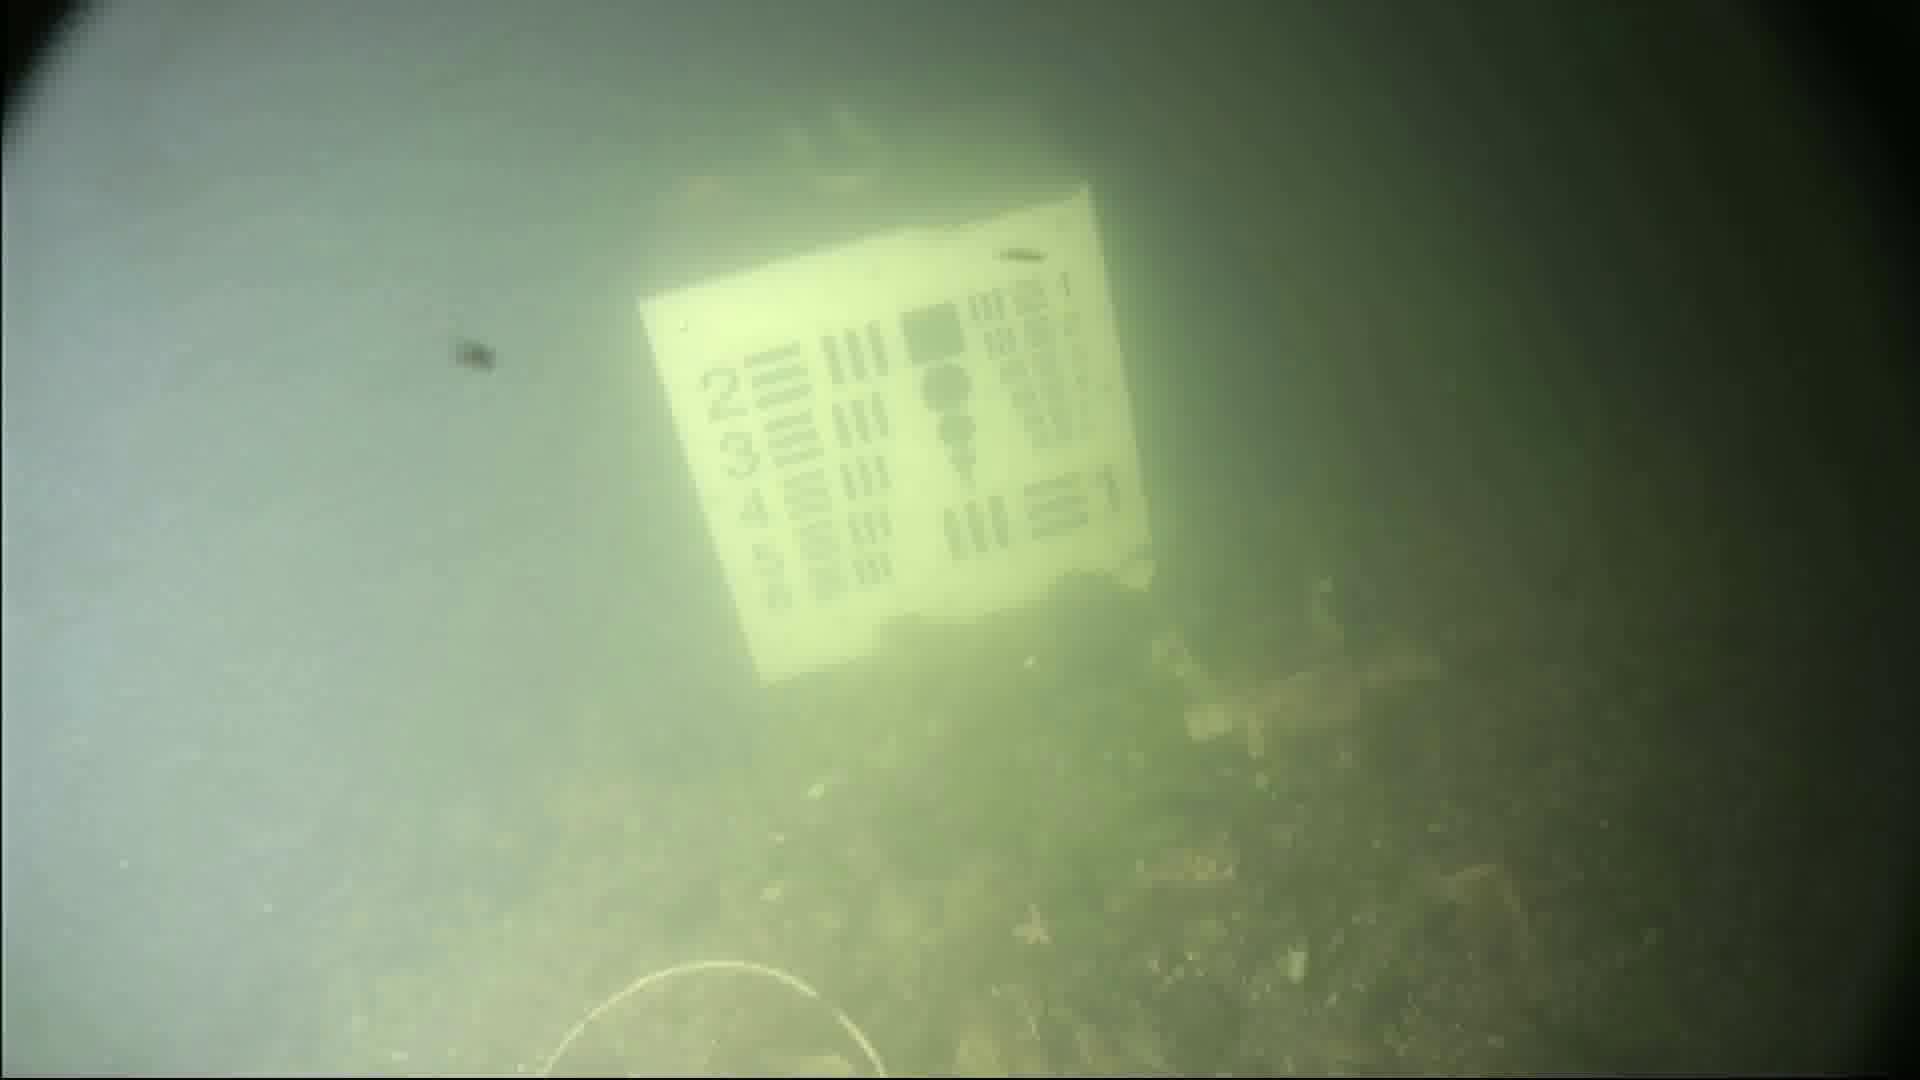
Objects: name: starfish
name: crab